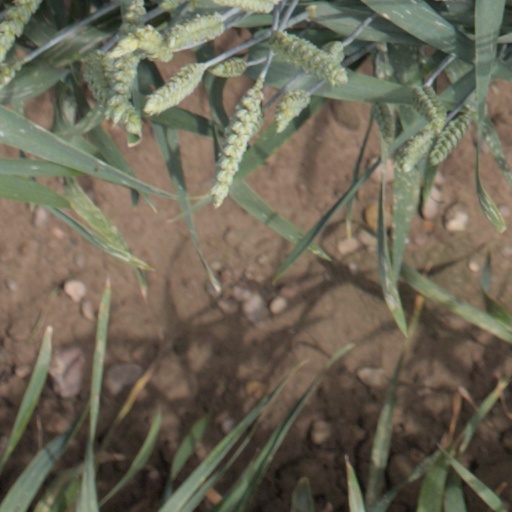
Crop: wheat